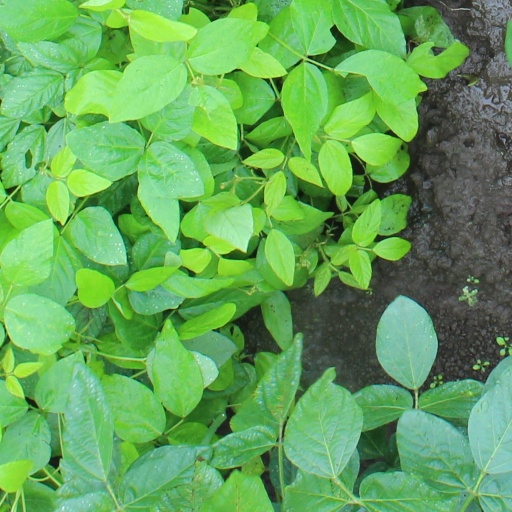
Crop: soybean